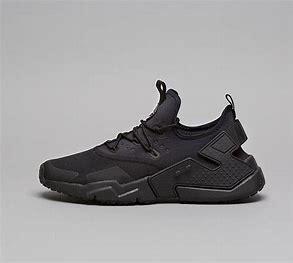
Brand: Nike
Model: Air Huarache Drift